Princess Isabel Alfonsa of Bourbon-Two Sicilies

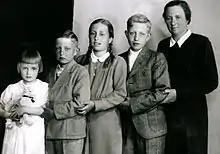
Isabel Alfonsa of Bourbon-Two Sicilies and her four children

From 1929 to 1945 the family lived in Czechoslovakia in the town of Stará Ľubovňa.